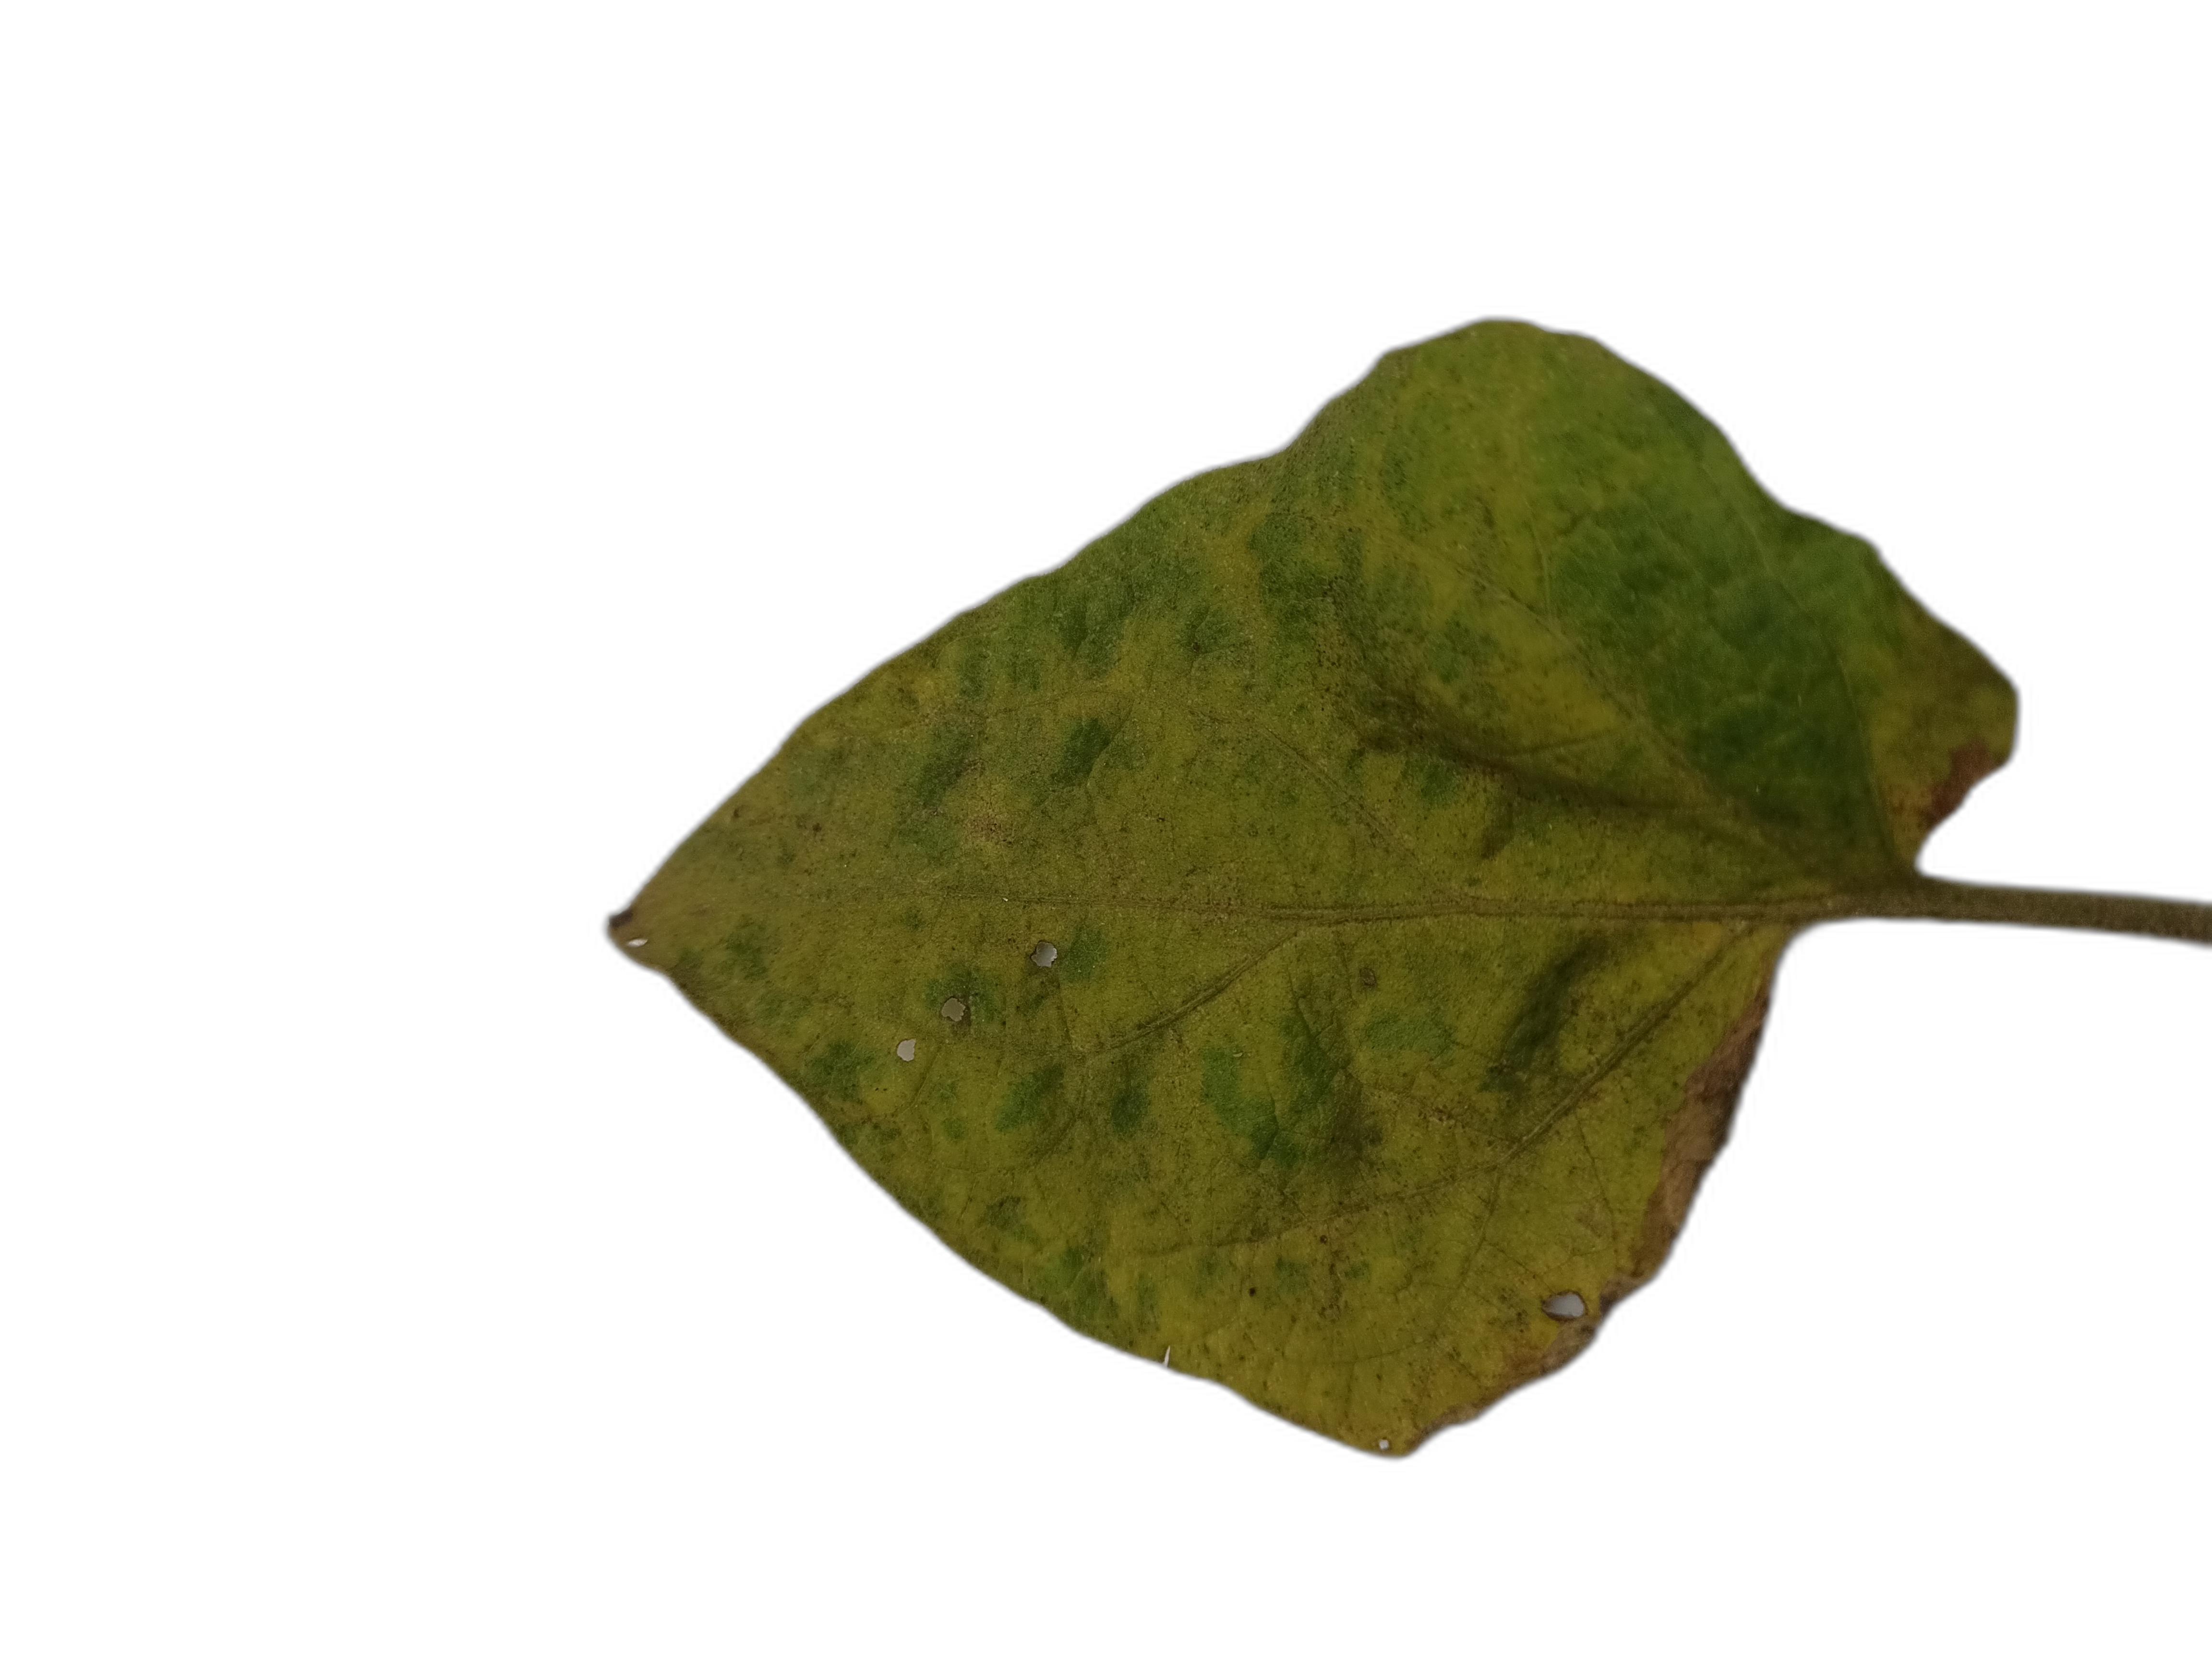
Label: Leaf Spot Disease